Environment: real
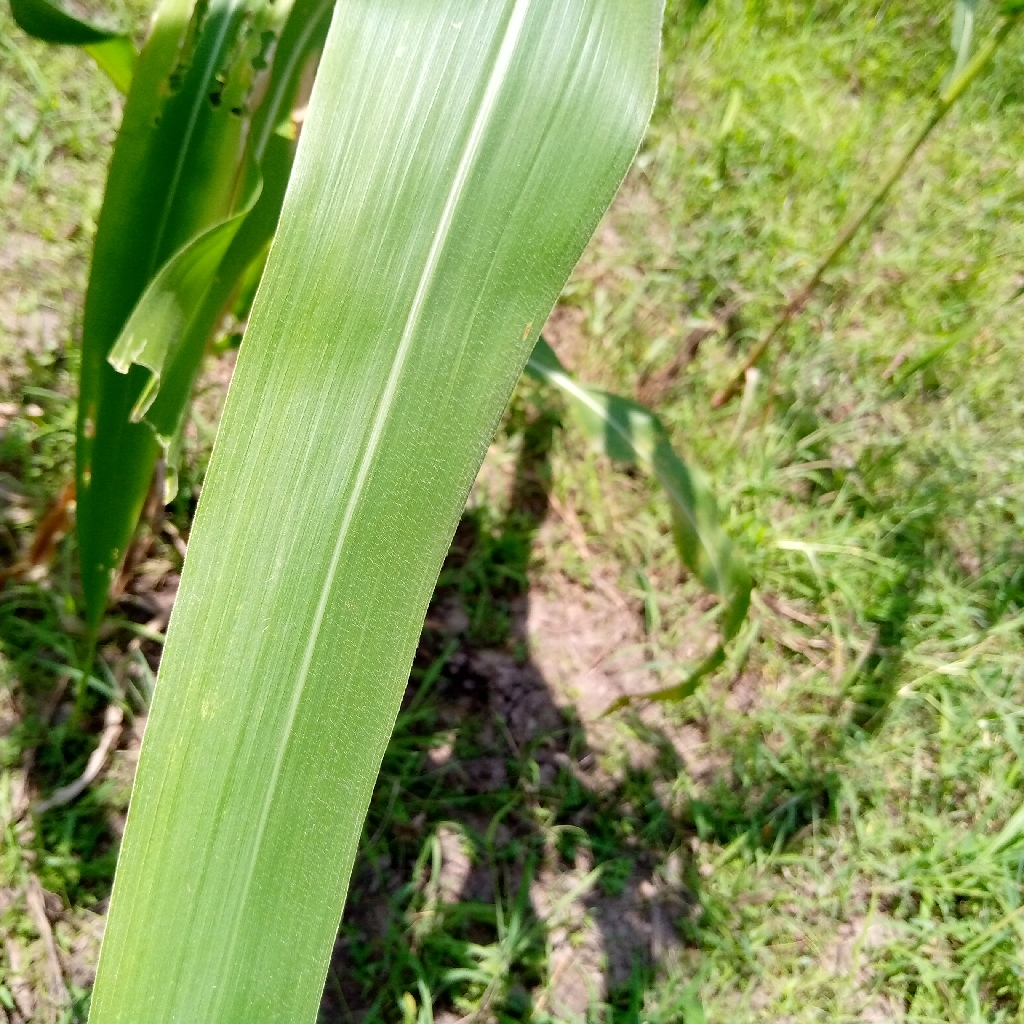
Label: healthy